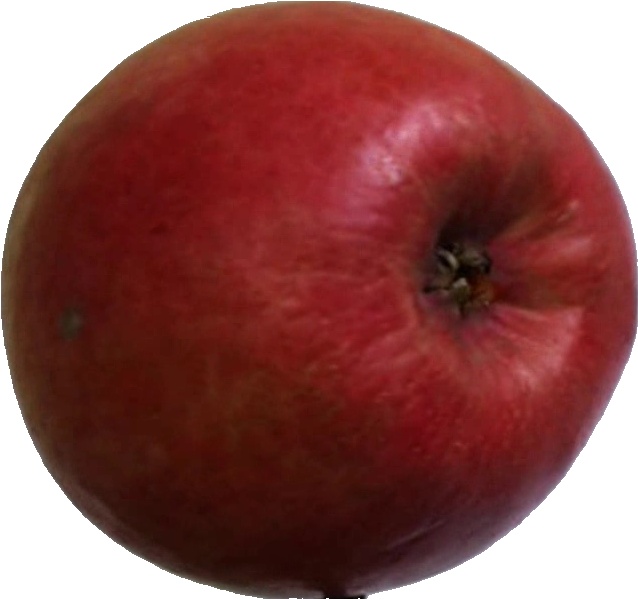
Label: apple_crimson_snow_1